Brendan Fraser

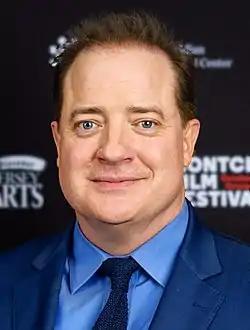
Fraser at the 2022 Montclair Film Festival

Brendan James Fraser (born December 3, 1968) is an American-Canadian actor. His accolades include an Academy Award, a Screen Actors Guild Award, and a nomination for a British Academy Film Award and a Golden Globe Award.